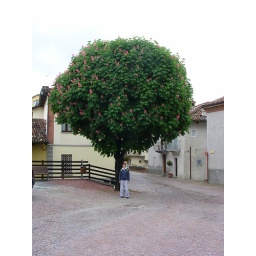
A cute tree in Barbaresco